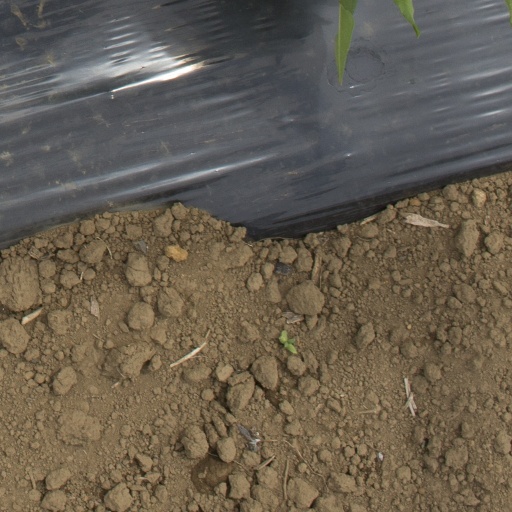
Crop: Jerusalem artichoke